Falun Mine

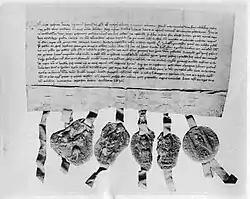
1/8 share of the Falun Mine, dated June 16, 1288.

There are no written accounts establishing exactly when mining operations at Falun Mine began. Archaeological and geological studies indicate, with considerable uncertainty, that mining operations started sometime around the year 1000. No significant activities had begun before 850, but the mine was definitely operating by 1080. Objects from the 10th century have been found containing copper from the mine. In the beginning, operations were of a small scale, with local farmers gathering ore, smelting it, and using the metal for household needs.